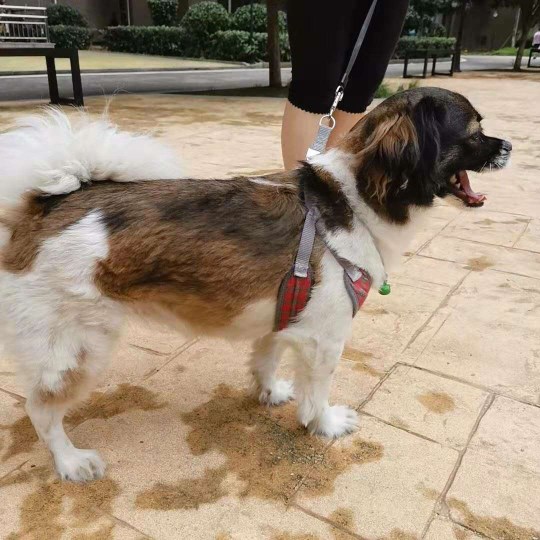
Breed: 480-n000125-Pekinese